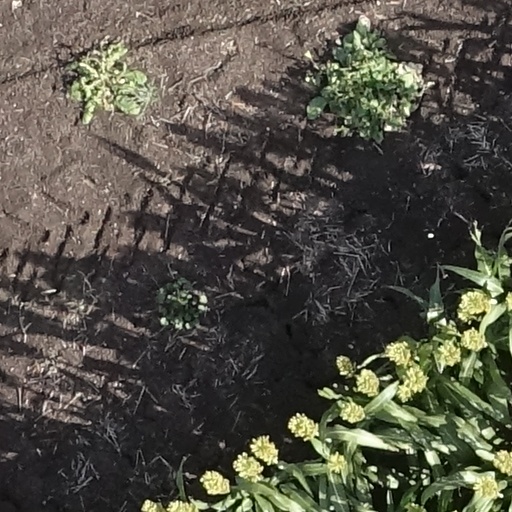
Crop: sorghum